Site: brandenburg
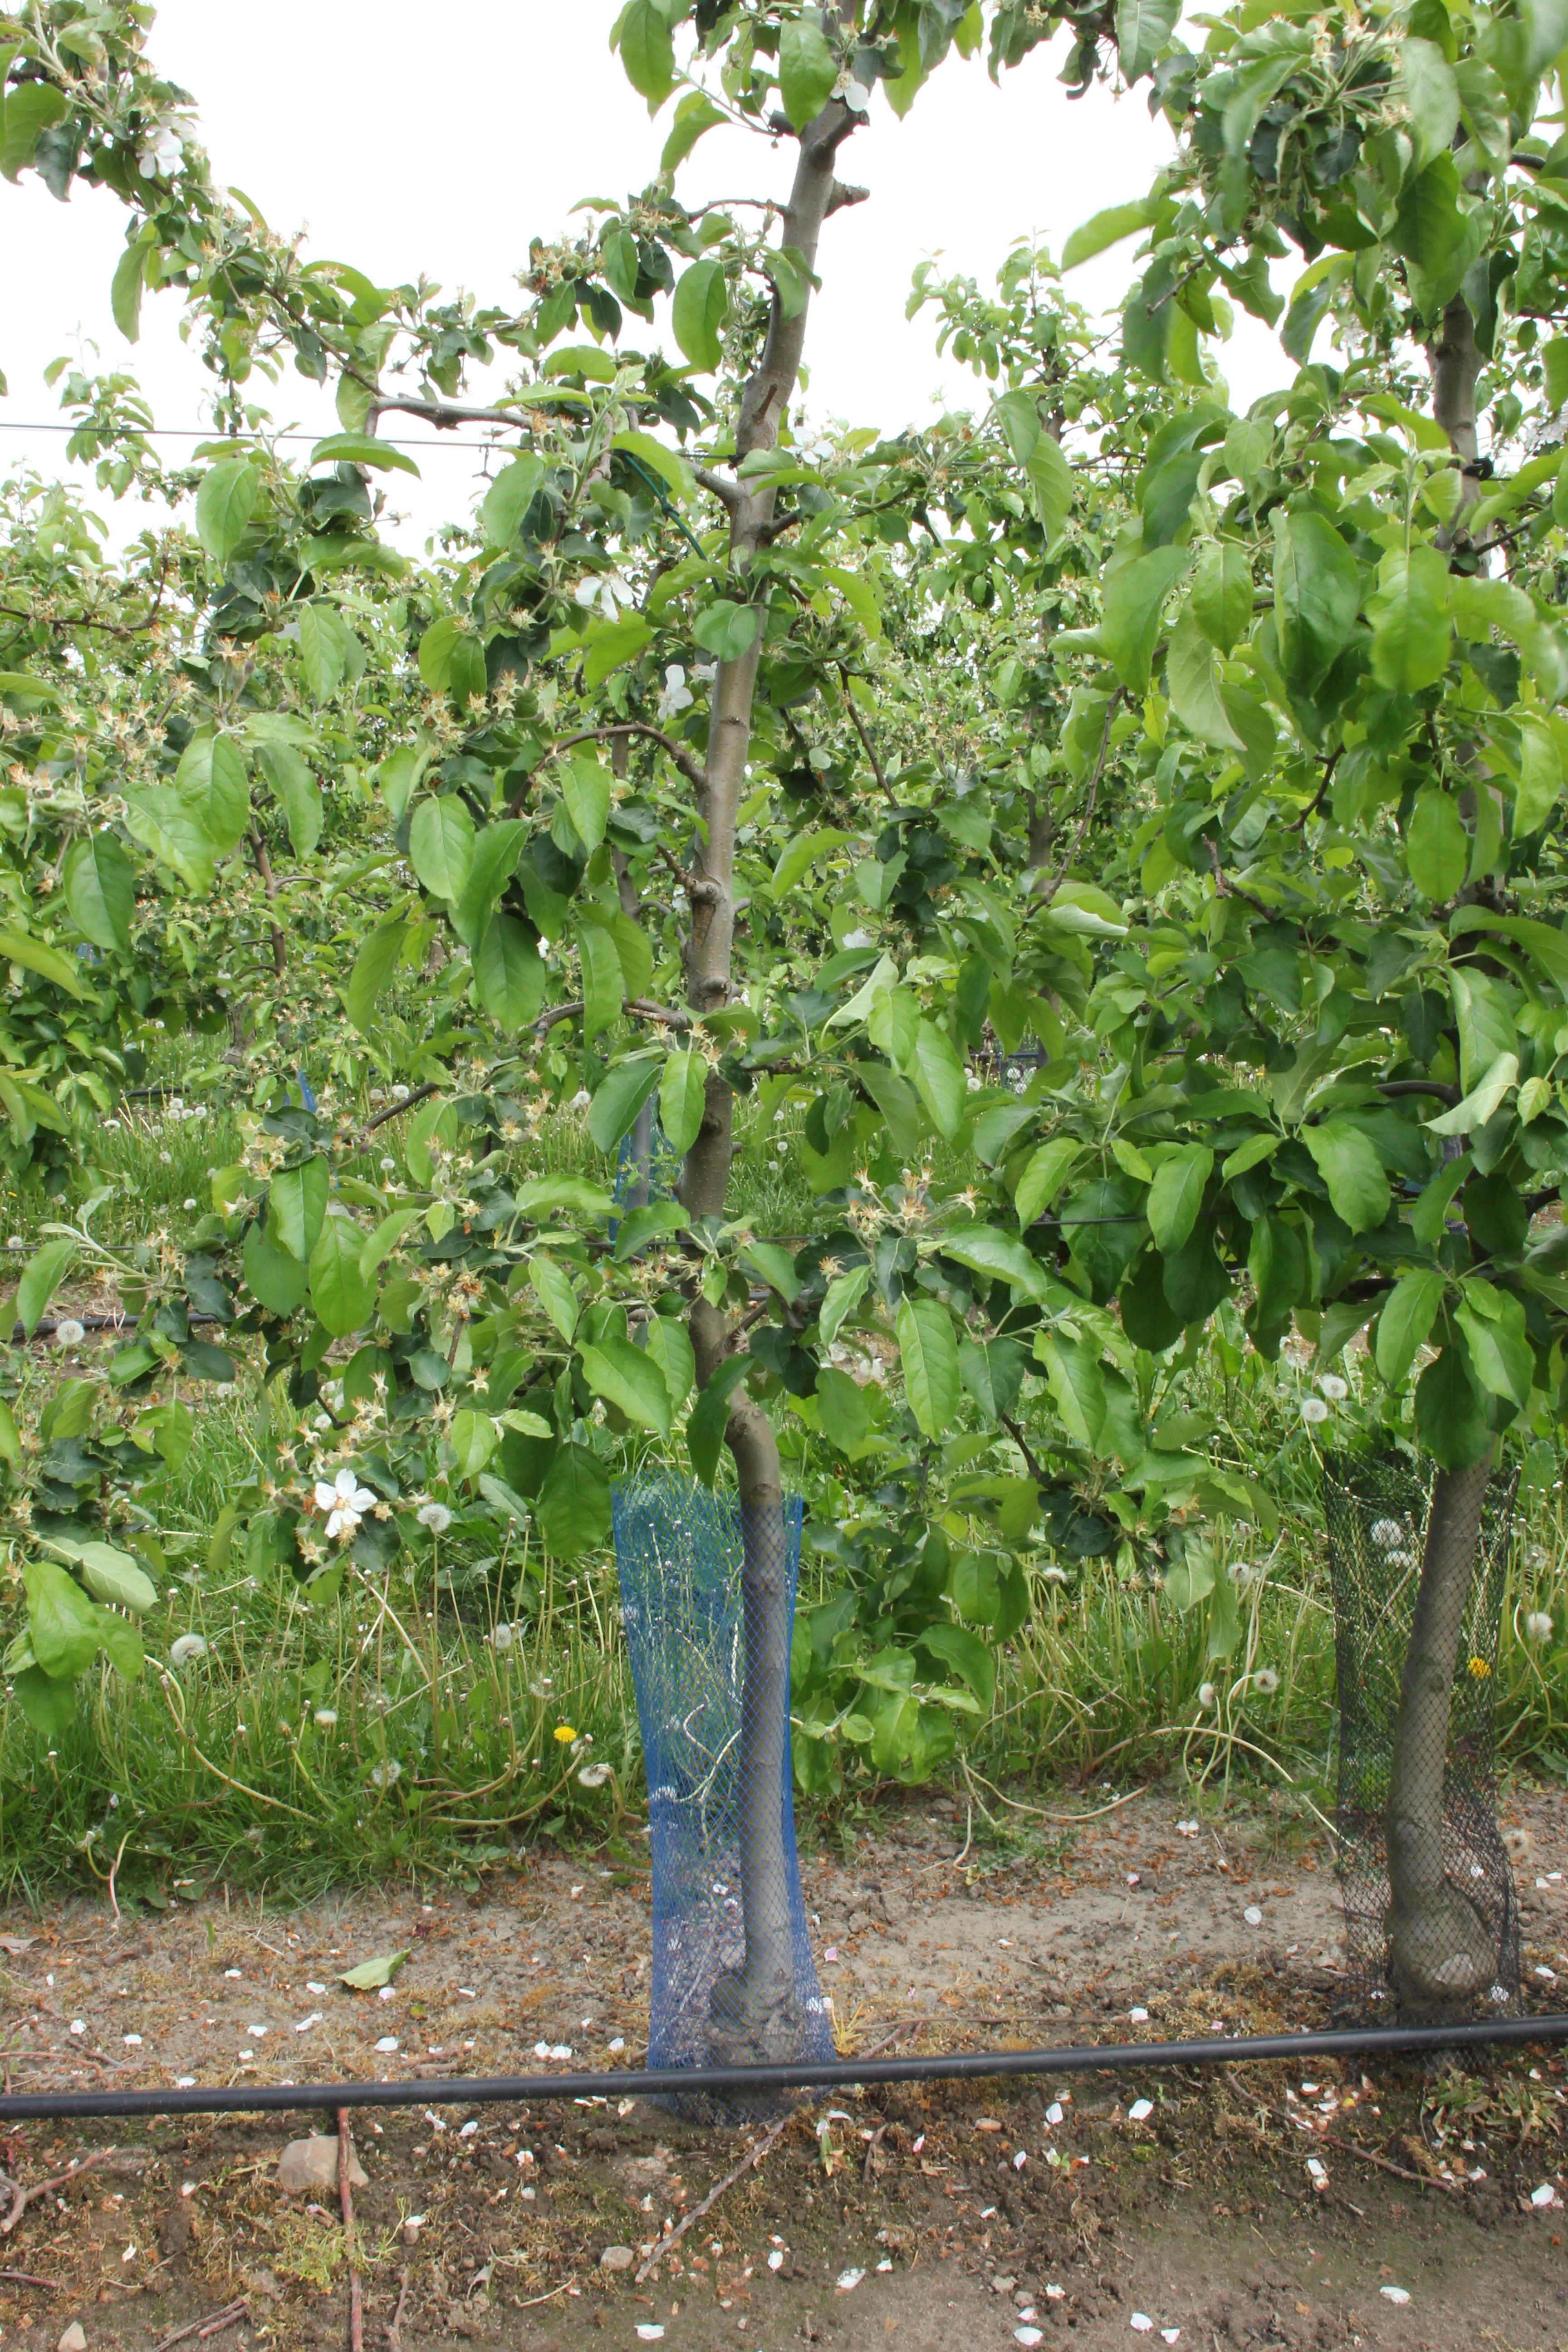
Growth stage (BBCH 67): Flowering